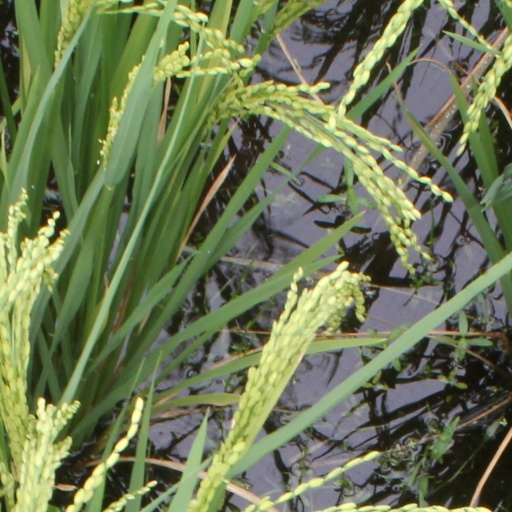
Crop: rice